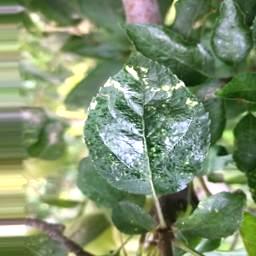
Label: Apple_Mosaic